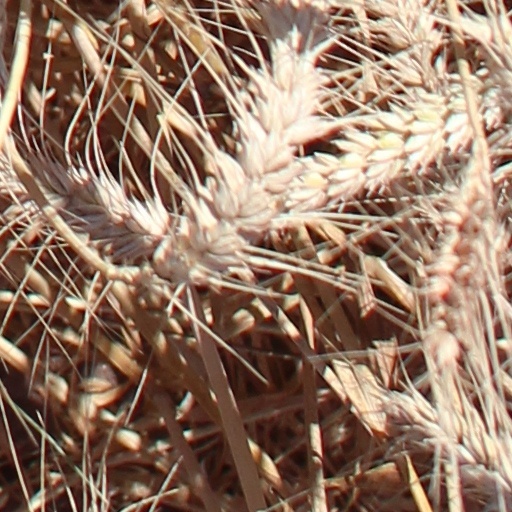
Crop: wheat